Nathan Appleton

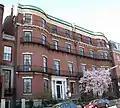
Appleton House, Beacon Street, Boston

Appleton was a member of the general court of Massachusetts in 1816, 1821, 1822, 1824 and 1827. In 1831-1833 and also 1842 he served in the United States House of Representatives, in which he was prominent as an advocate of protective duties. He was also a member of the Academy of Science and Arts, and of the Massachusetts Historical Society. He published speeches and essays on currency, banking, and the tariff, of which his "Remarks on Currency and Banking" (enlarged ed., 1858) is the most celebrated, as well as his memoirs on the power loom and Lowell. He was elected a Fellow of the American Academy of Arts and Sciences in 1842, and elected a member of the American Antiquarian Society in 1854.